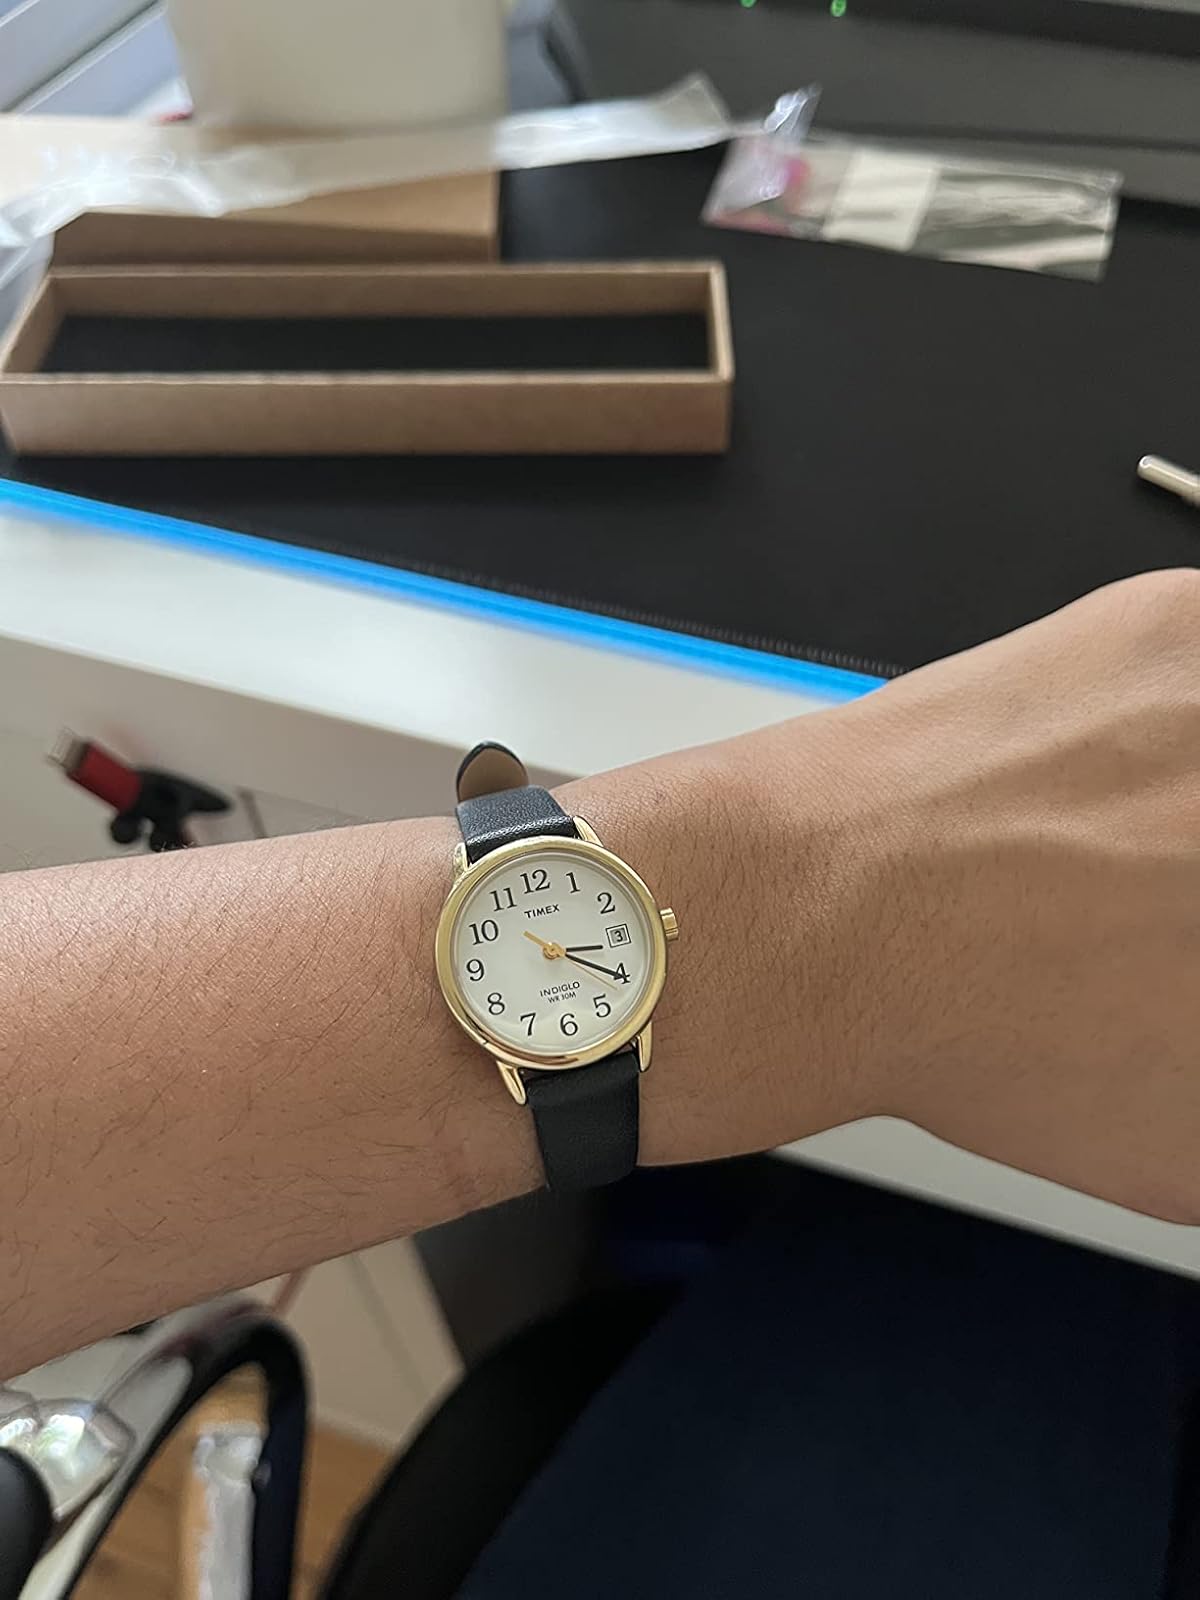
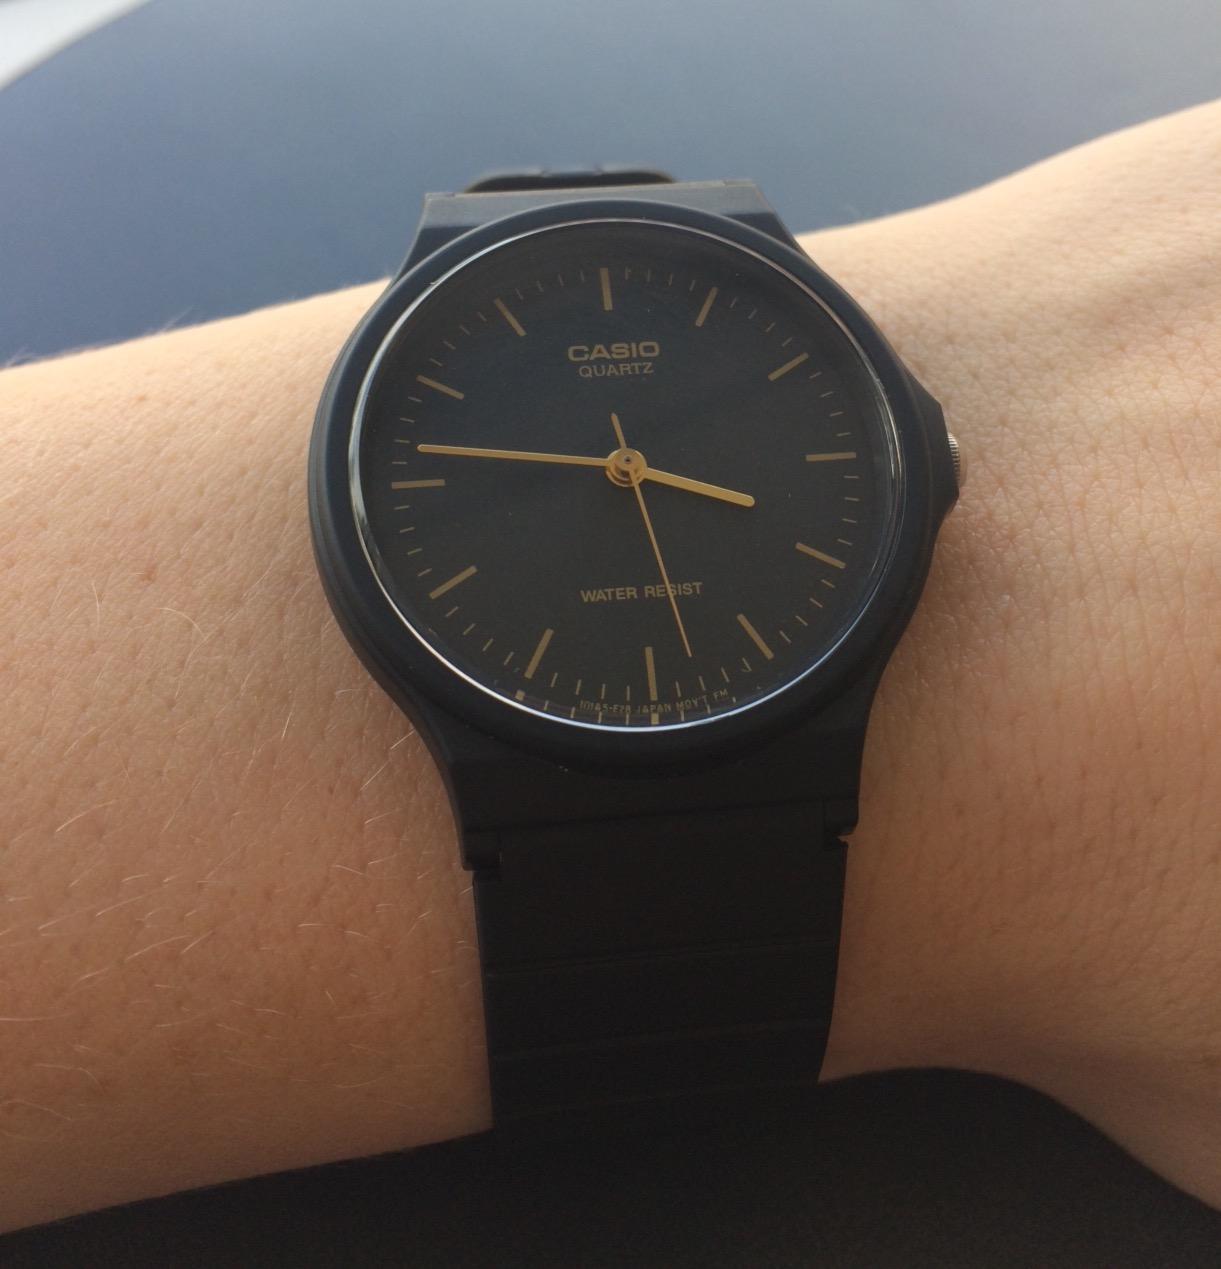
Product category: accessories_watch
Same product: no